Arnela Odžaković

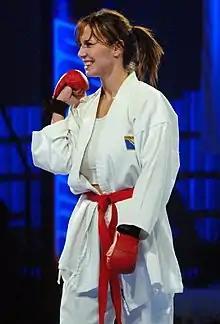
Arnela Odžaković

Arnela Odžaković (born September 5, 1983, in Trebinje, Bosnia and Herzegovina, Yugoslavia) is a Bosnian karateka and sportswoman of the year in 2007.